AEW Dynamite

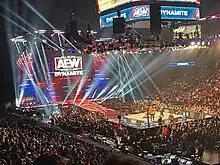
The "Dynamite" set used from January 4, 2023, to February 28, 2024. This set had also been used for "Rampage" and "Battle of the Belts".

In May 2023, AEW confirmed another television program, "Collision", to premiere that June on TNT ("Dark" and "Elevation" were also canceled, with "Rampage" shifting to featuring developing talent). Prior to "Collision"s official announcement, it had been speculated that with the addition of "Collision", AEW would do some form of a roster split, similar to WWE's brand extension, in which part of the roster would only perform on "Dynamite", while the other part would be on "Collision". In an appearance on the "Barstool Rasslin"' podcast on June 13, Khan said that there would not be a hard split where wrestlers would exclusively appear on only one program. Instead, he said some wrestlers would be featured on certain shows, but there could be opportunities for storylines to cross between them. He also confirmed that the title holders would be the champions for all of AEW's programs.